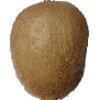
Label: kiwi